Kanō school

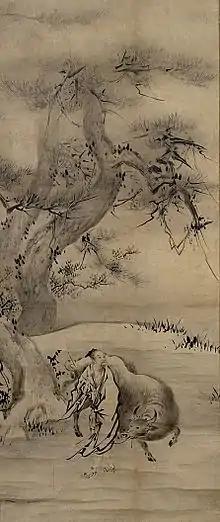
"Chao Fu and his Ox", Chinese-style ink wash scroll by Kanō Eitoku in the Daitoku-ji, Kyoto, late 16th century.

A number of paintings by the schools that are still in Japan are included in the official List of National Treasures of Japan (paintings). From the 15th century Azuchi–Momoyama period come the Chinese-style hanging scroll "Zhou Maoshu Appreciating Lotuses" by Kanō Masanobu (illustrated above), and a six-section screen by Kanō Hideyori of "Maple Viewers", an early Kanō example of Yamato-e subject matter. From the Momoyama period there is a set of room decorations on walls, doors and screens by Kanō Eitoku and his father Shōei, in the Jukō-in (abbot's lodging) at the Daitoku-ji monastery in Kyoto; this includes the doors with "Birds and flowers of the four seasons" illustrated here. Also by Eitoku is the screen with a Cypress tree in the Tokyo National Museum, discussed and illustrated above, and a pair of six panel screens showing crowded panoramic views of "Scenes in and around the capital" in a museum in Yonezawa, Yamagata. By Kanō Naganobu there is a pair of screens (less two sections lost in an earthquake in 1923) showing relatively large figures "Merry-making under aronia blossoms", also in the Tokyo National Museum. Other artists with works on the list, for example Hasegawa Tōhaku (16th century) and Maruyama Ōkyo (19th century), were trained by the school or otherwise influenced by it. Many other works by the school have received the lower designation of Important Cultural Properties of Japan.